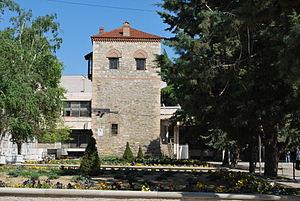
Skopje est la capitale et la plus grande ville de la Macédoine du Nord. Elle compte aujourd'hui un peu plus de 500 000 habitants, soit le tiers de la population totale du pays, dont une forte minorité d'Albanais et des communautés turque et rom. Seule métropole nord-macédonienne, elle concentre la majeure partie des fonctions administratives, économiques et culturelles du pays. Elle est située sur un important carrefour routier des Balkans, entre l'Égée et le Danube, et l'Adriatique et la mer Noire, et vit principalement de l'industrie métallurgique, agroalimentaire et textile.